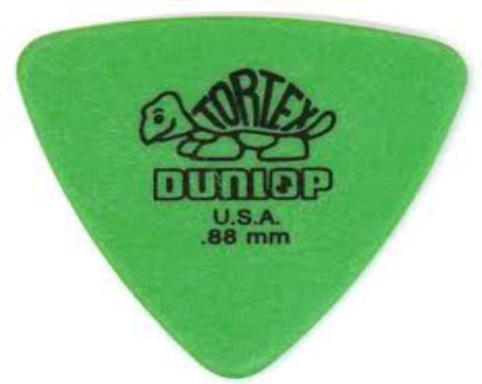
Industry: Leisure